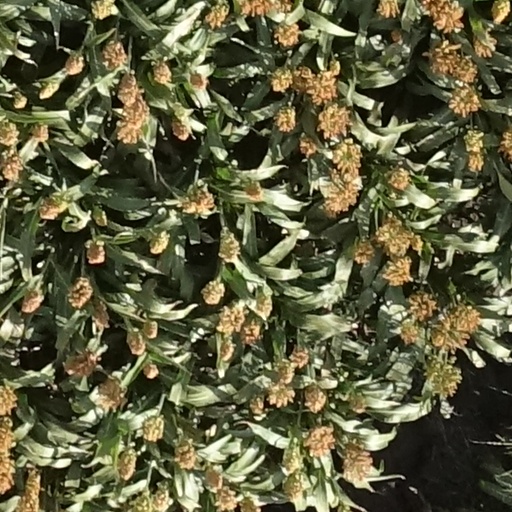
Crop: sorghum